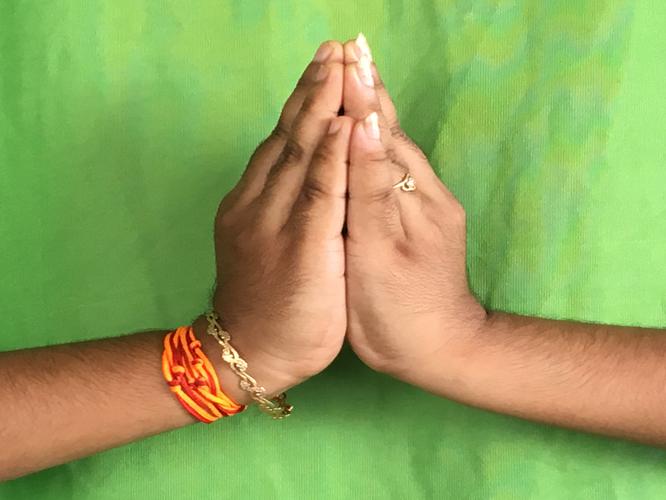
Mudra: Kapotham
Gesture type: double_hand